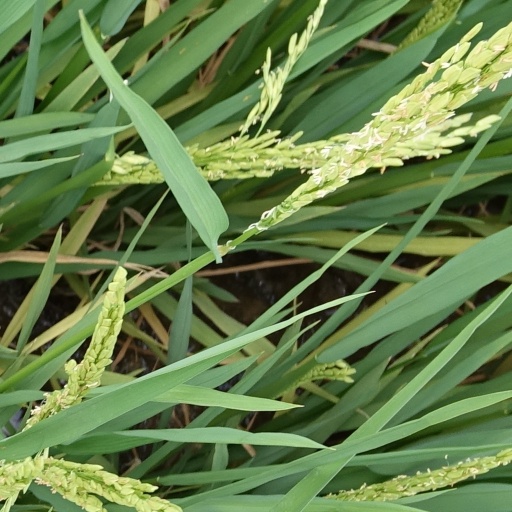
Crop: rice